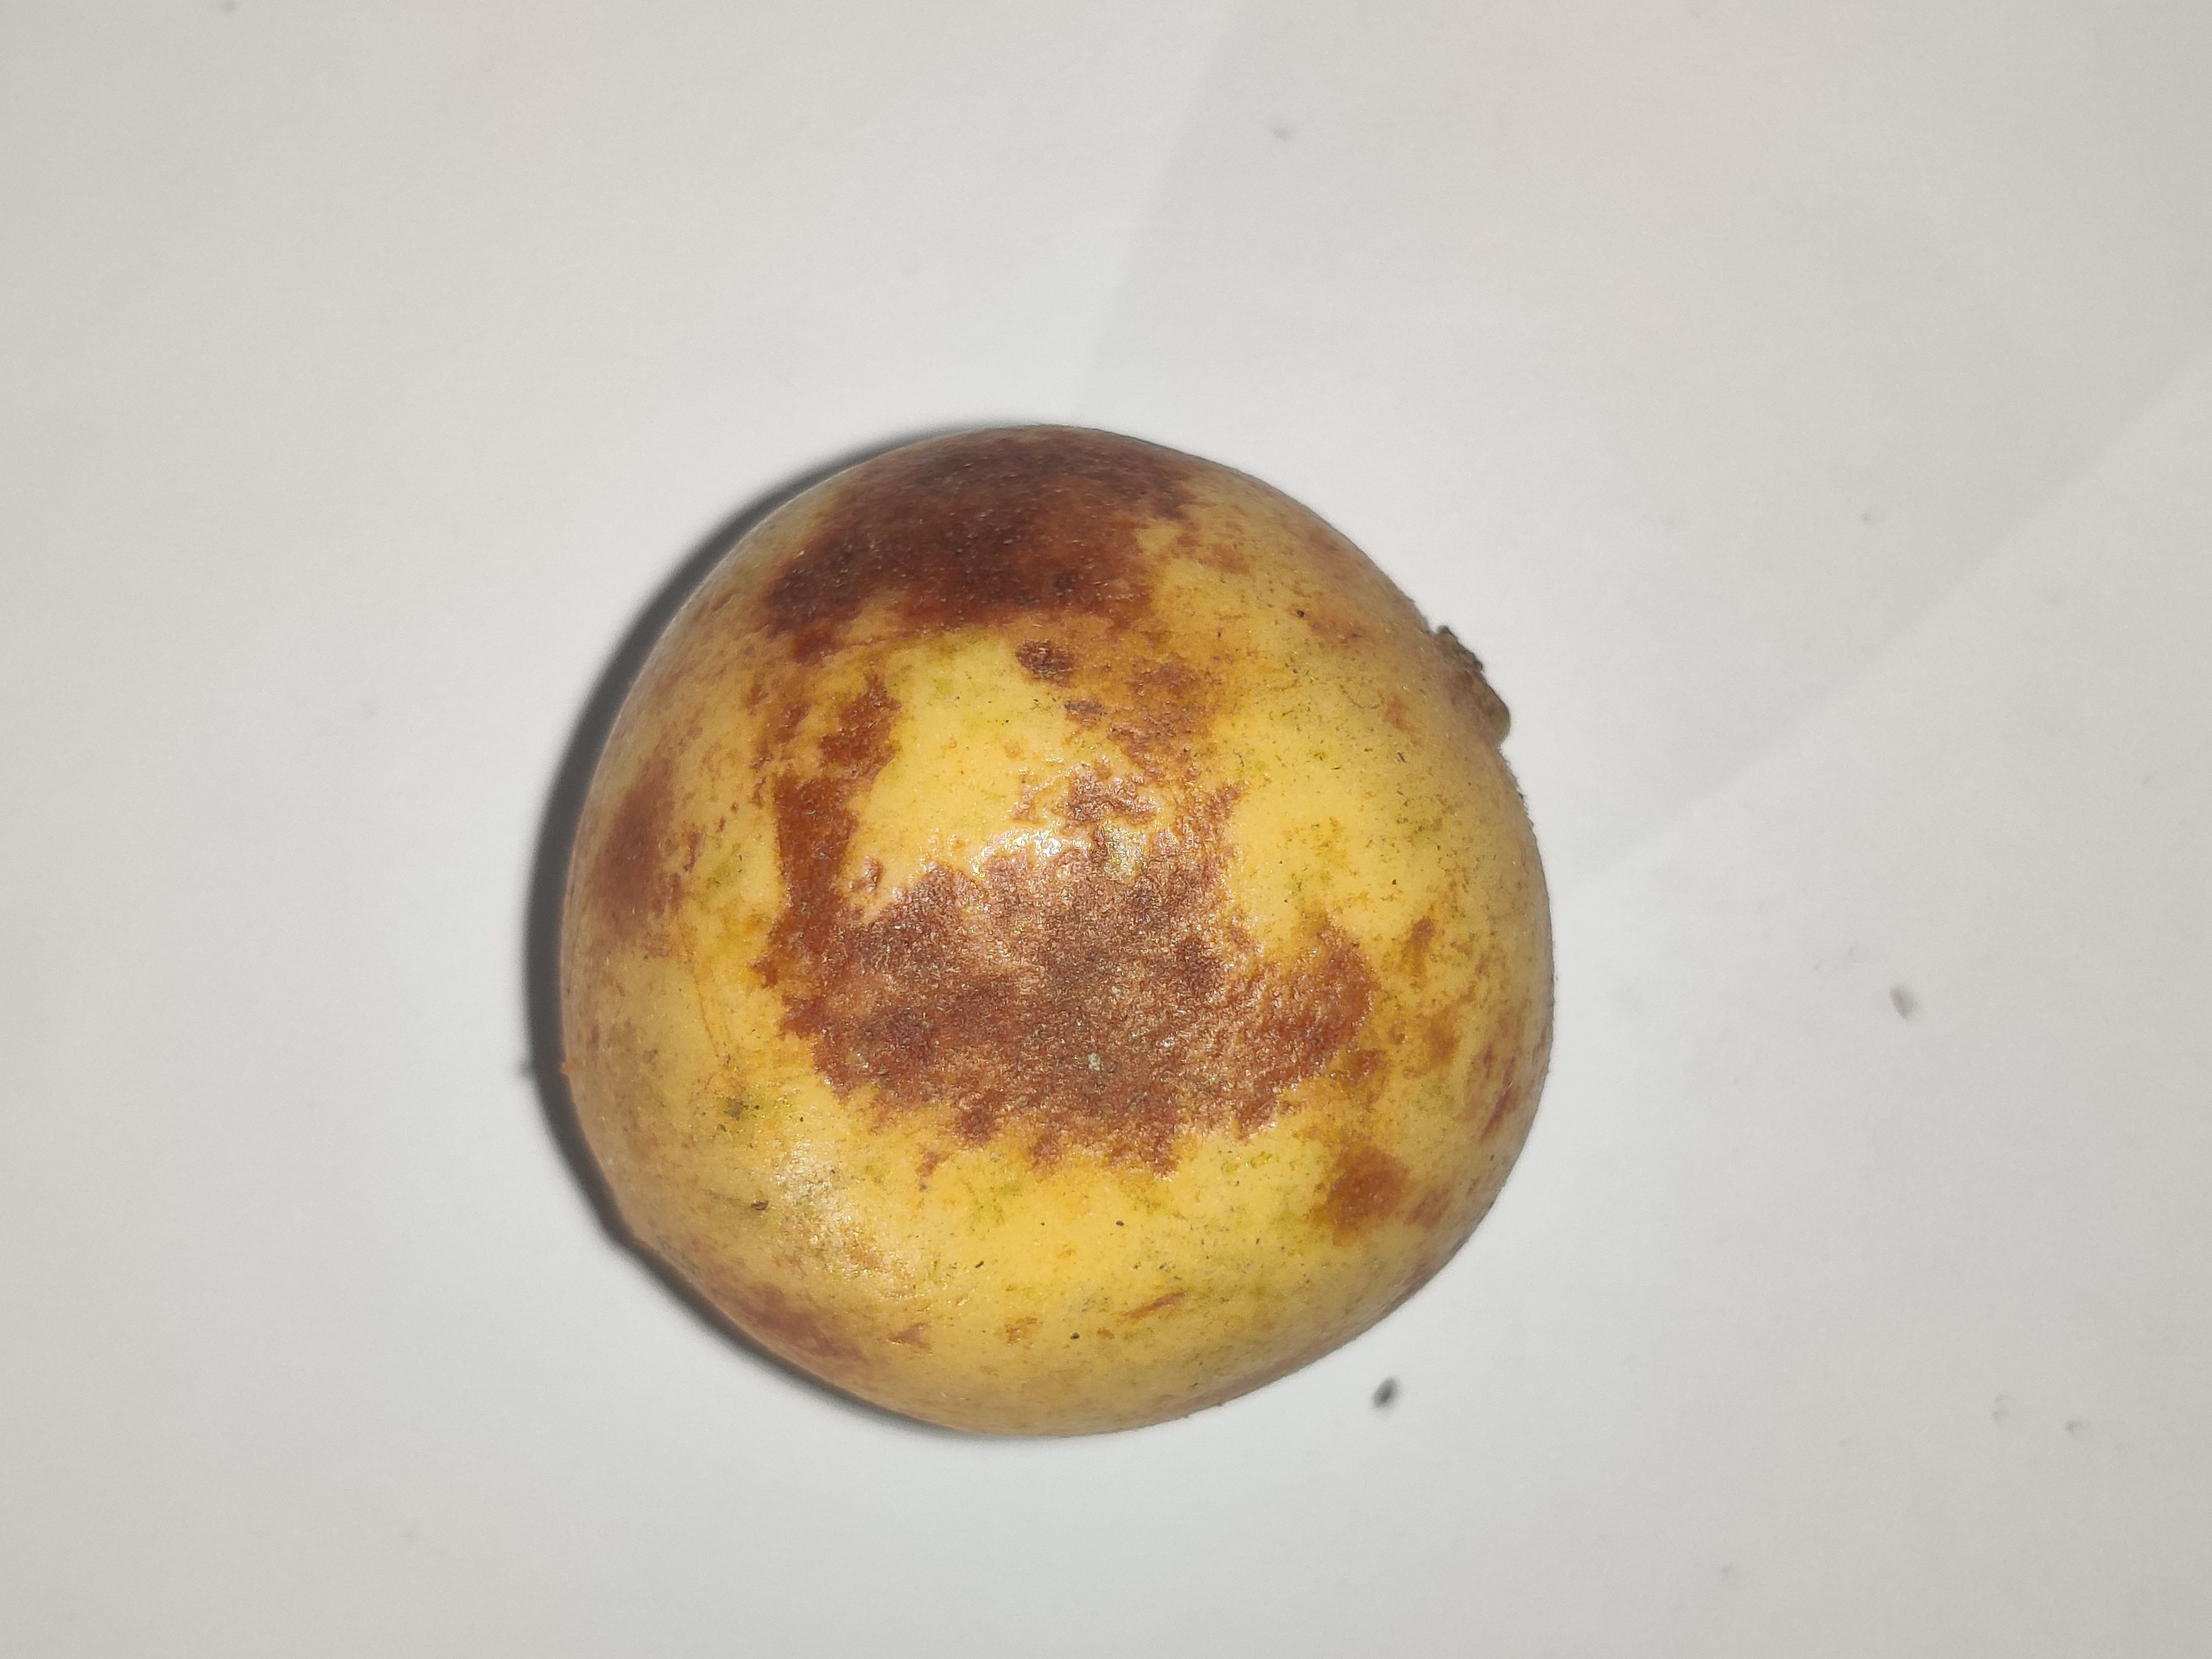
Fruit: burmese-grape
Grade: 2nd-grade